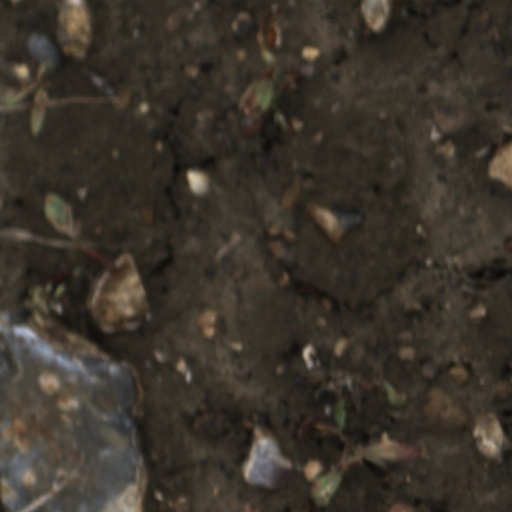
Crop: wheat